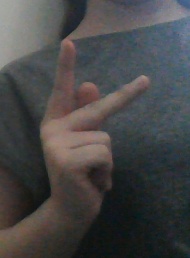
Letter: dha